1997 Indonesian legislative election

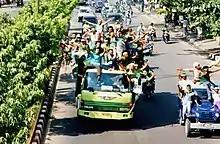
United Development Party campaigners in Semarang

Following the government's forced replacement of PDI leader Megawati Sukarnoputri by Soeryadi at the party's 1996 Medan conference, the PDI tried hard to put forward an independent image. Meanwhile, many of Megawati's supporters gravitated towards the PPP, in a phenomenon known as the "Mega-Bintang" coalition. Bintang means "star", and was the symbol of the PPP. This was an entirely unexpected occurrence. Megawati was seen as representing secular politics, while the PPP was an Islamic party, but the two found common ground as a coalition of the oppressed.